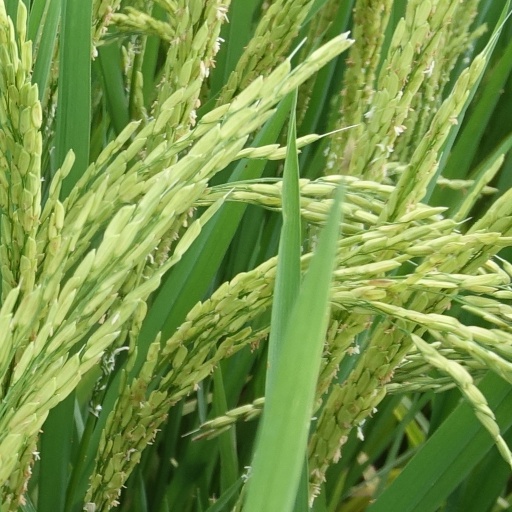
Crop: rice